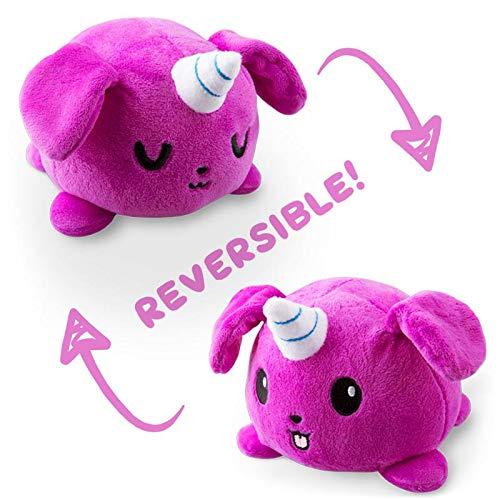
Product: TeeTurtle Reversible Puppicorn Mini - Purple Plush Toys 3623-TY-PLF1
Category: Toys & Games | Stuffed Animals & Plush Toys | Stuffed Animals & Teddy Bears
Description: These plushies are cute and reversible.
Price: $15.00
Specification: ProductDimensions:6x4.5x3.5inches|ItemWeight:2.4ounces|ShippingWeight:2.4ounces(Viewshippingratesandpolicies)|ASIN:B07H4QMLLM|Itemmodelnumber:B07H4QMLLM|Manufacturerrecommendedage:6months-8years